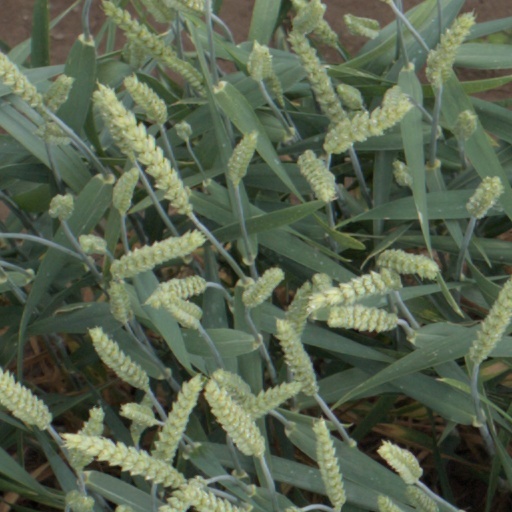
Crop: wheat